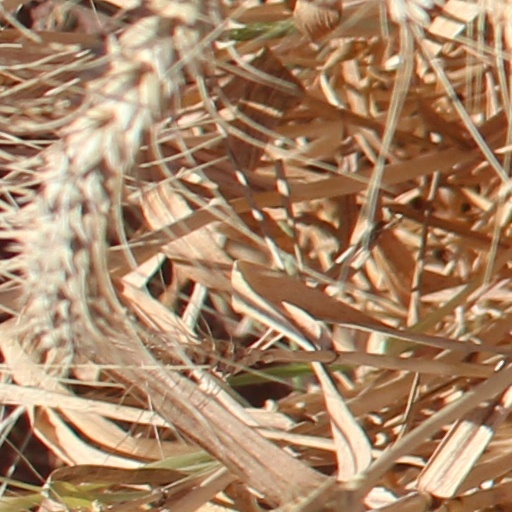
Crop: wheat